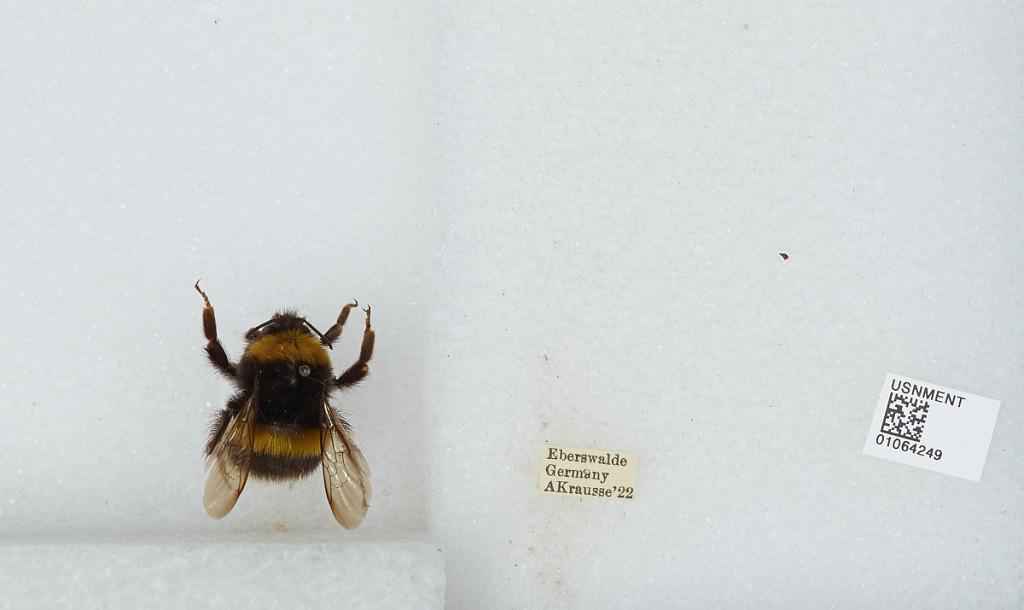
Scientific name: Bombus sp.
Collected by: A. Krausse
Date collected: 1922--
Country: Germany
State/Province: Brandenburg
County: Barnim
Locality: Eberswalde
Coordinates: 52.8356, 13.8182